Bantayan, Cebu

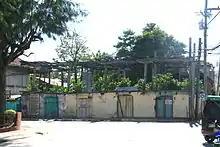
Derelict once-grand homes on Bantayan island

Central plaza was the location of several well-built houses. Opposite the church Manuel del Rosario built two which used to be "the grandest homes on Bantayan island". Originally pre-dating the church, one was used as the "Casa de Mamposteria" (house of masons) during construction of the church. The main house was later inherited by the son of del Rosario and his second wife, while the house next door was their wedding gift to their daughter.